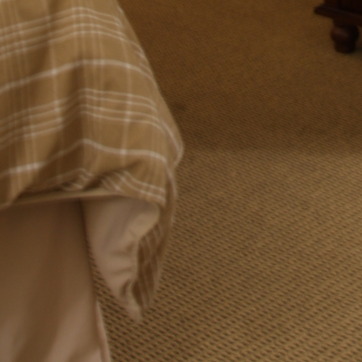
Material: carpet